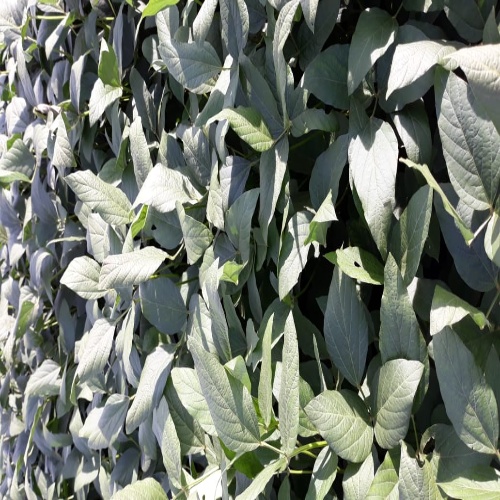
Label: Diabrotica_speciosa